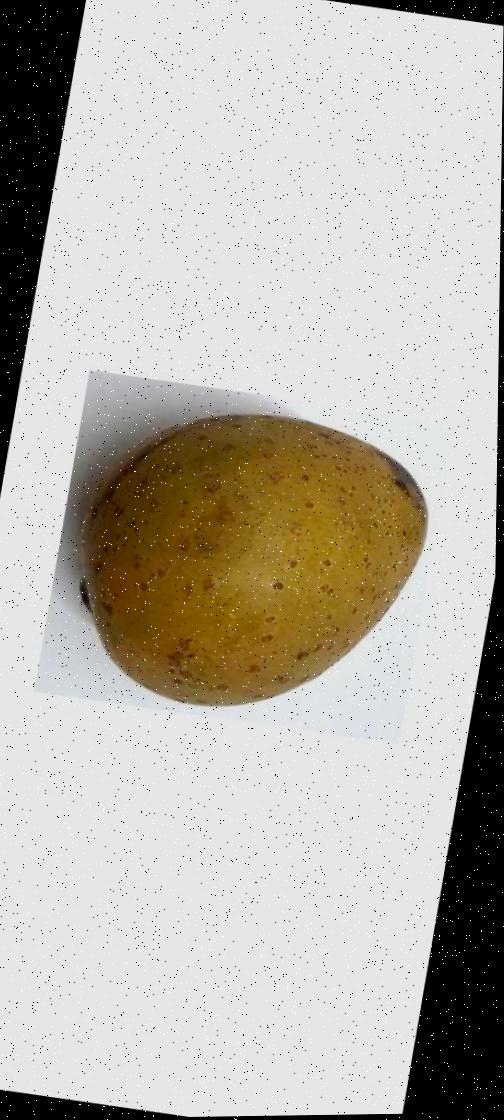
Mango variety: Gourmoti